India in World War II

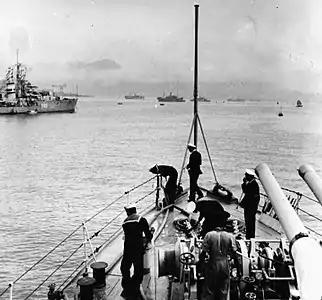
HMIS Sutlej leaves Hong Kong for Japan as part of the Allied forces of occupation.

During World War II, the IAF played an instrumental role in halting the advance of the Japanese army in Burma, where the first IAF air strike was executed. The target for this first mission was the Japanese military base in Arakan, after which IAF strike missions continued against the Japanese airbases at Mae Hong Son, Chiang Mai and Chiang Rai in northern Thailand.